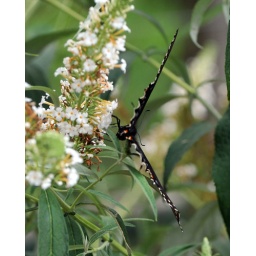
Taken on my white butterfly bush near the house